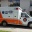
Label: ambulance